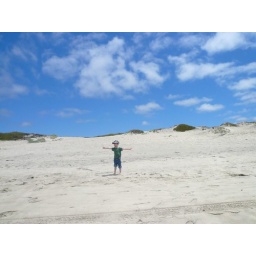
It was overcast when we arrived at Roosevelt Beach, but by the time we left the sky was clear blue. Gorgeous!